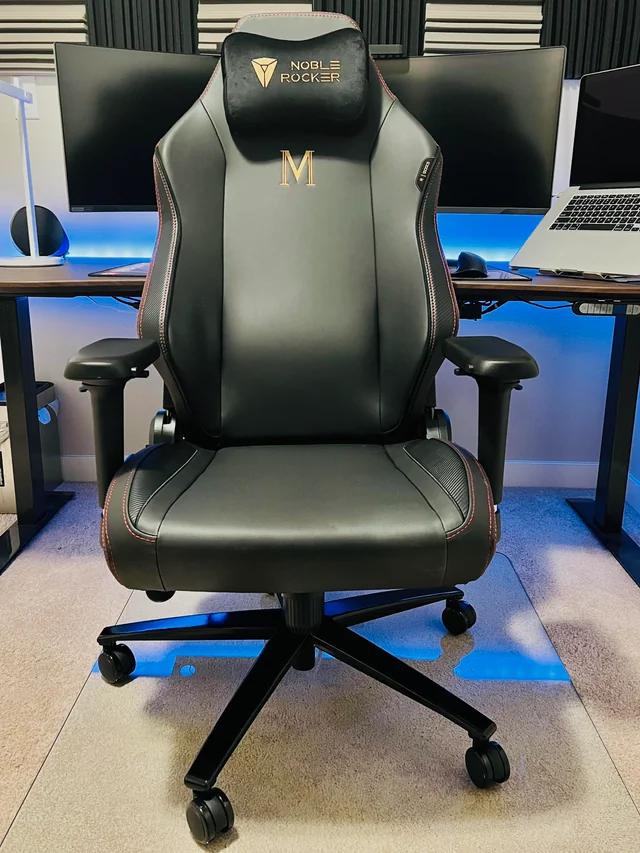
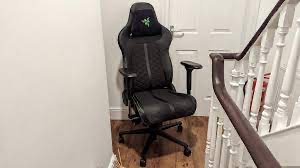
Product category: items_chair
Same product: no